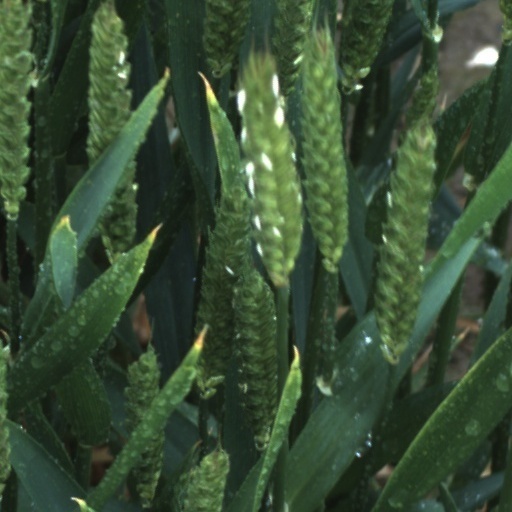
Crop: wheat